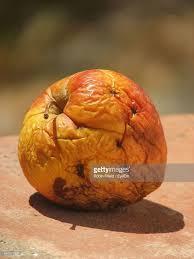
Label: apples